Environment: real
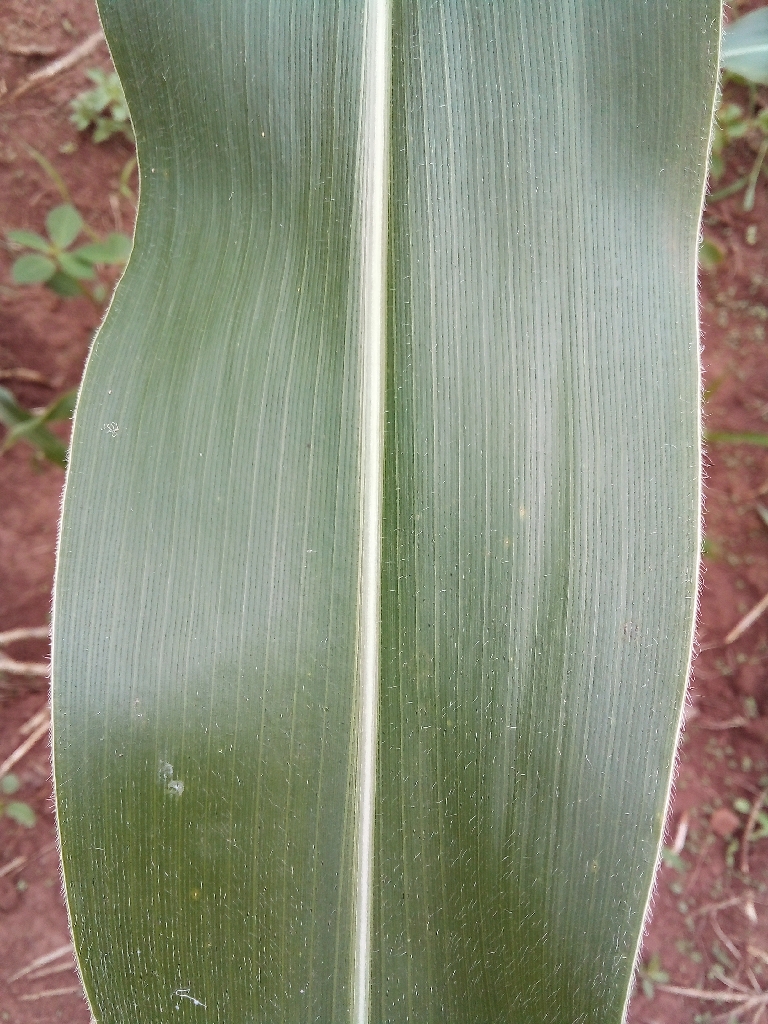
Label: healthy